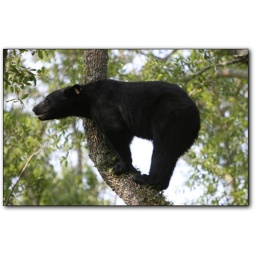
This bear was in a tree near the T2C2 offices on Sunday, June 3, 2007